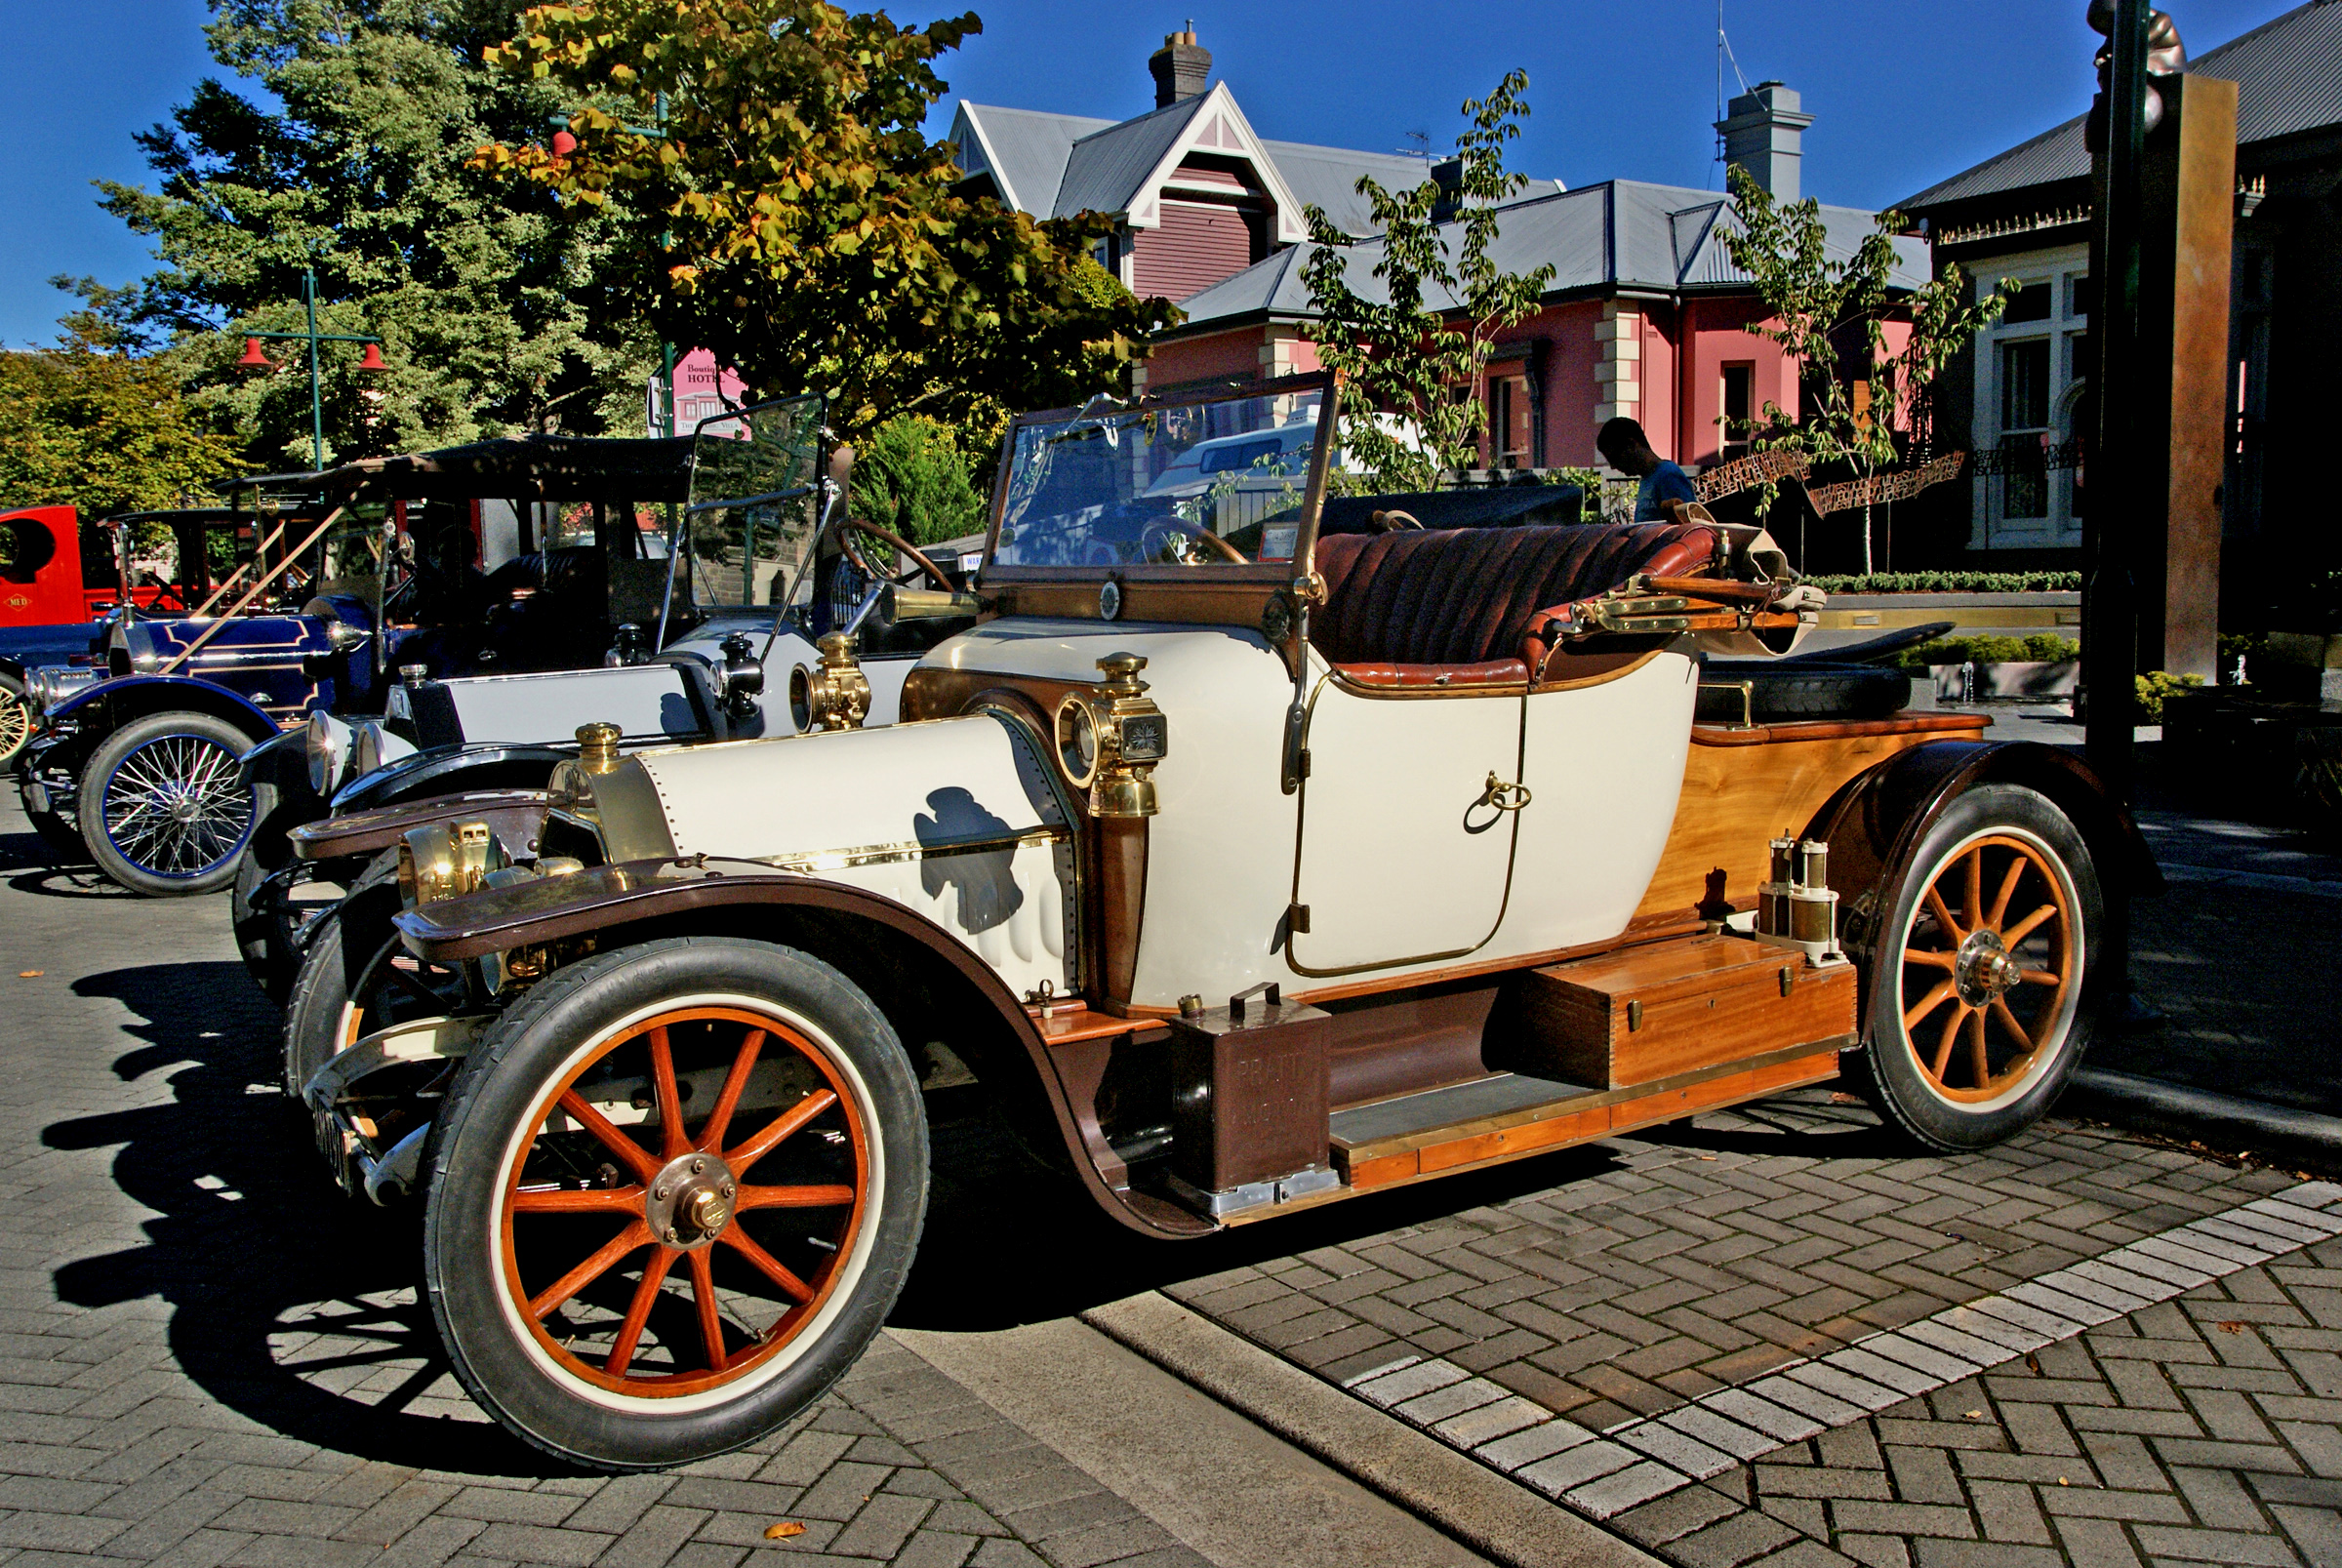
car, vehicle, motor vehicle, vintage car, classic, classiccars, carshows, sonydslra300, tamron1750mm, antique car, hot rod, land vehicle, touring car, automobile make, luxury vehicle